Sudhira Sundari Devi

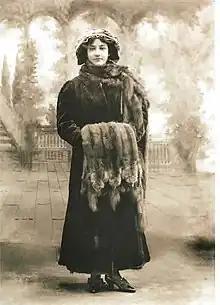
Princess Sudhira of Cooch Behar (1910)

Sudhira Sundari Devi Narayan of Cooch Bihar, also known as Princess Mander, was an Indian princess of the princely state of Cooch Behar, British India. She was born in Calcutta on 7 March 1894, the youngest daughter of H.H. Sri Sri Maharaja Sir Nripendra Narayan Bhup Bahadur, Maharaja of Cooch Behar, by his wife H.H. Maharani Sunity Devee Sahiba, sometime Regent of Cooch-Behar and President of the State Council.